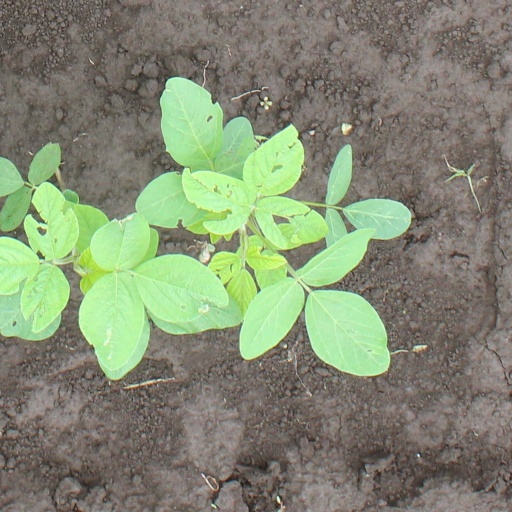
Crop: soybean